Abdul Hamid al-Sarraj

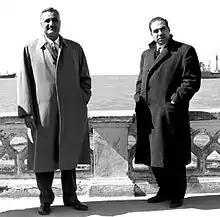
Sarraj (right) with UAR President Gamal Abdel Nasser in Latakia, March 1959

When the union between Egypt and Syria was declared, Sarraj, a staunch supporter of Egyptian president Gamal Abdel Nasser, was handed a key position in the cabinet as Minister of the Interior. His position was elevated when the Syrian gendarmerie, the desert patrol, and the Department of General Security were transferred to his jurisdiction on 13 March 1958. Following the resignation of Ba'ath party ministers from the UAR government, Sarraj was given the additional appointments of Minister of Social Affairs and Minister of Awqaf on 1 January 1960.